Youth and Parliament

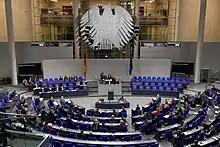
The plenary hall of the Reichstag building

From 1981 to 2003, the event consisted of discussion forums on various current topics, where the young participants could exchange ideas with members of the Bundestag.